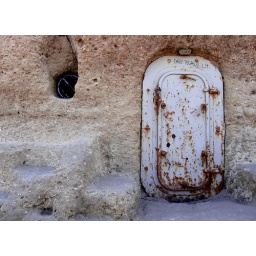
Puerta abandonada en un loma en Puerto Piramides.Abandoned door entrance at a hill in Puerto Piramides, Argentina